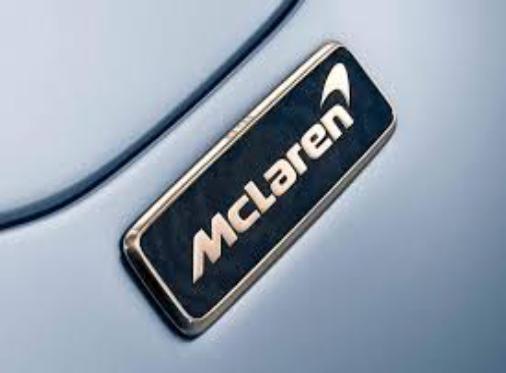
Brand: mclaren
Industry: Transportation